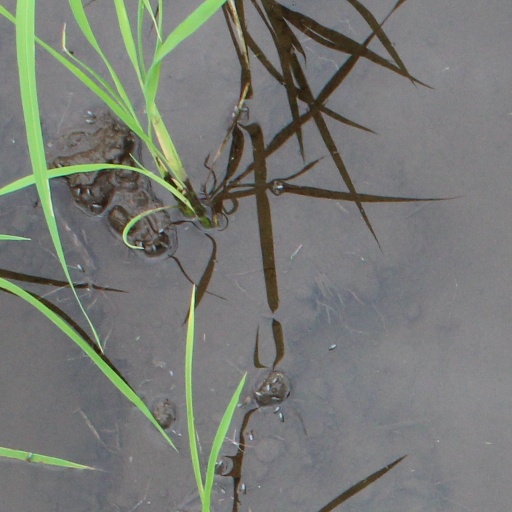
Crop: rice